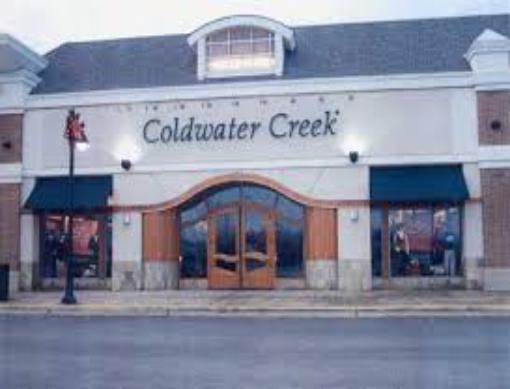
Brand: Coldwater Creek
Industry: Clothes